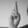
ASL letter: R